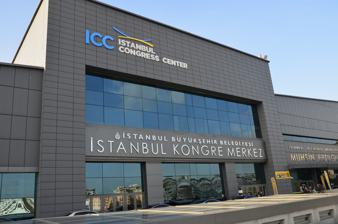
Building: Istanbul Congress Center
Country: Unknown
Year built: 2009
Istanbul Congress Center İstanbul Kongre Merkezi Istanbul Congress Center. Location of Istanbul Congress Center in Istanbul General information Location Harbiye , Şişli Town or city Istanbul Country Turkey Coordinates 41°02′45″N 28°59′18″E / 41.04583°N 28.98833°E / 41.04583; 28.98833 Opened October 17, 2009 ; 15 years ago ( 2009-10-17 ) Owner Istanbul Metropolitan Municipality Website www .iccistanbul .com Istanbul Congress Center ( ICC ; Turkish : İstanbul Kongre Merkezi ) is a convention center located at Harbiye neighborhood of Şişli district in Istanbul , Turkey. Opened on October 17, 2009, it is owned by Istanbul Metropolitan Municipality. Situated adjacent to Harbiye Muhsin Ertuğrul Stage , it is a multi-level complex, which was built to host the 2009 IMF and World Bank Group Annual Meeting . The building has a foyer at ground level, several meeting halls in different sizes in five underground levels and a car park in the lowest two levels. Facilities At the first basement level B1, there are seven meeting halls of a total area 509 m 2 (5,480 sq ft) and total seating capacity of 488 people. The congress center's biggest meeting space with an area of 3,028 m 2 (32,590 sq ft) and 2,192 to 3,705-person seating capacity, the Harbiye Hall, occupies three levels. Its entrance is situated at level B2. The level B2 hosts another eight halls in sizes ranging between 87–1,300 m 2 (940–13,990 sq ft) with seating capacities from 104 to 1,404. Four of these halls are divisible in two or three smaller spaces by soundproof panels. The basement level B3 holds a total of 90 smaller rooms for workshop meetings in the range of 20–100 m 2 (220–1,080 sq ft). The levels B4 and B5 are exhibition halls in the sizes of 4,278 m 2 (46,050 sq ft) and 5,753 m 2 (61,920 sq ft) with 4.00 m (13.12 ft) ceiling height as well as another bigger one of 6,065 m 2 (65,280 sq ft) with 7.20 m (23.6 ft). The levels B6 and B7 are designed as car park capable of 850 vehicles in total. The center is connected with a passage to Istanbul Lütfi Kırdar Convention and Exhibition Center across the street, which is closed to traffic. Notable events 2009 IMF and World Bank Group Annual Meeting 2013 Turkey Innovation Week 2014 7th World Congress on Pediatric Intensive and Critical Care 2015 ABU TV Song Festival 2015 ACI AIRPORT EXCHANGE, hosted by İGA Havalimanı İşletmesi A.Ş 2023 Ethereum Devconnect, hosted by the DevCon team See also Istanbul Lütfi Kırdar Convention and Exhibition Center References